Alderaan

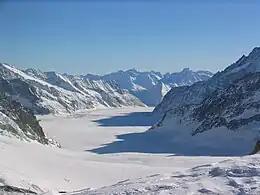
Mountain scenery in Grindelwald, Switzerland, used to depict Alderaan.

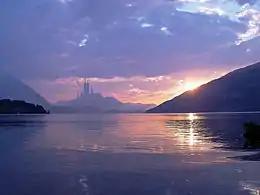
Composite image based on a shot of Lake Thun, depicting Alderaan.

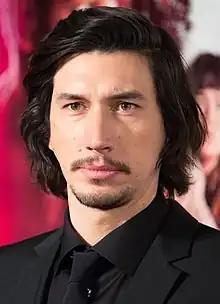
Adam Driver, who played Ben Solo, the son of Han Solo and Princess Leia, and a "Prince of Alderaan", in the "Star Wars" sequel trilogy.

Alderaan was originally featured in the first film, "Star Wars", released in 1977. The opening scene depicts the capture of a small spaceship from Alderaan, the "Tantive IV", by the Galactic Empire, and introduces the character of Princess Leia Organa, a princess of the Royal House of Alderaan who is played by Carrie Fisher.